St Arnaud Box-Ironbark Region

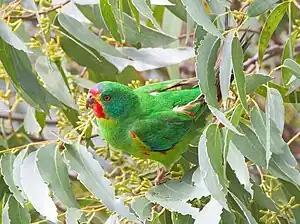
The region is important for swift parrots

The St Arnaud Box-Ironbark Region is a fragmented and irregularly shaped tract of land that encompasses all the box-ironbark forest and woodland remnants used as winter feeding habitat by swift parrots in the St Arnaud-Stawell region of central Victoria, south-eastern Australia.